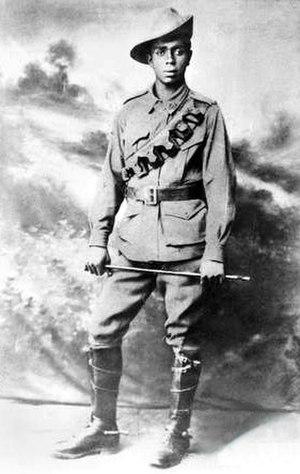
Reginald Walter « Reg » Saunders, né le 7 août 1920 à Framlingham et mort le 2 mars 1990 à Sydney, est le premier aborigène d'Australie à devenir officier dans l'armée australienne.